El Mundo del Profesor Rossa

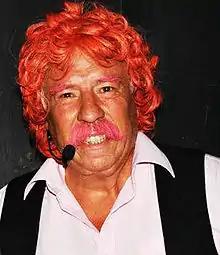
The Professor Rossa

The show was set in Professor Rossa's house. The first seasons, the program only starred the professor and piano composer Valentin Trujillo. Guru Guru appeared later, as a man in bird disguise who delivered the children's letters to the professor, the bird started to have a "father-son" relationship with the professor, so Guru Guru left the postman role. Don Carter came to fill the role and the show was expanded to four characters.